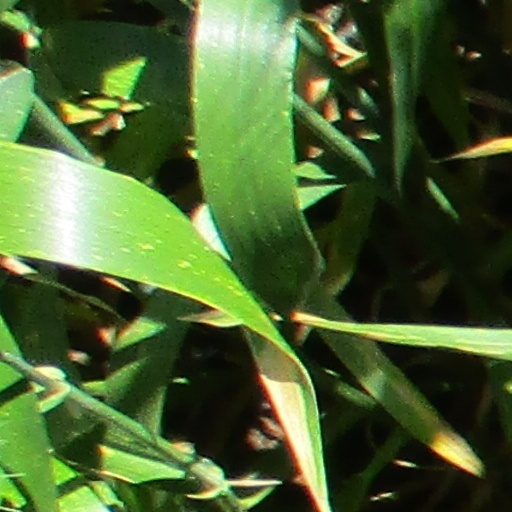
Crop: wheat